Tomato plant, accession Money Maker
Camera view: bottom (45 deg); turntable rotation: 330 degrees
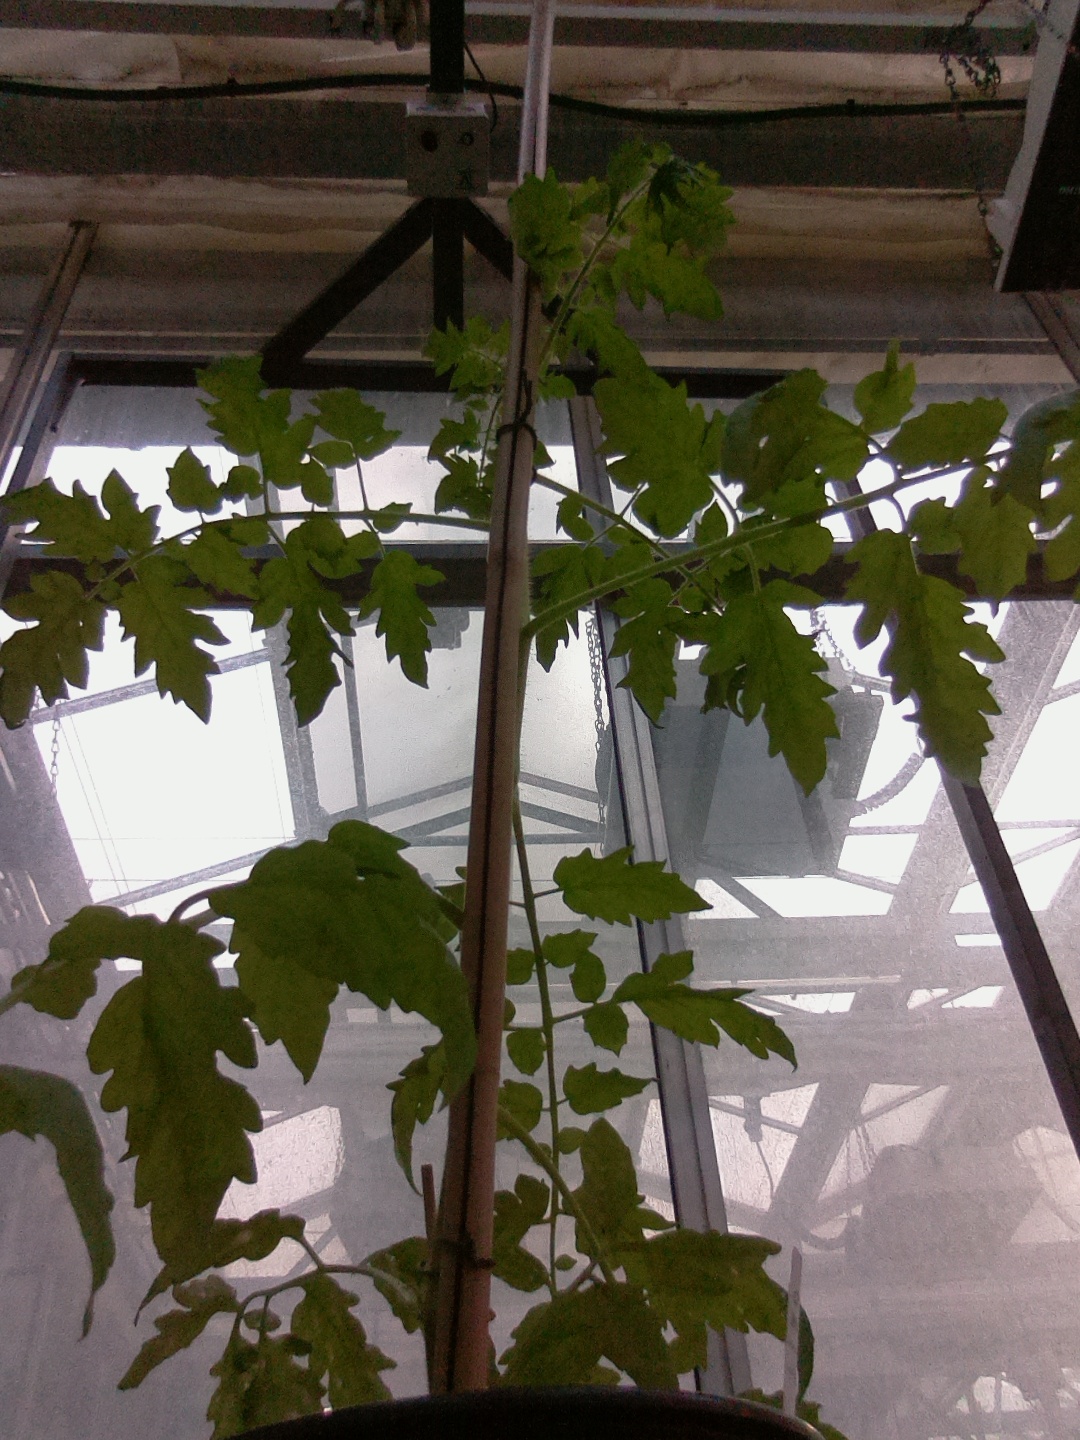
BBCH growth stage 53: 3 inflorescences visible